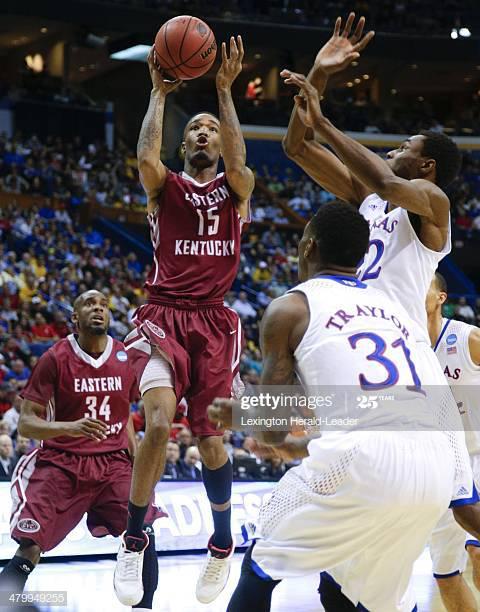
person drives the lane against us state in the tournament
Relation: Visible, Action, Meta